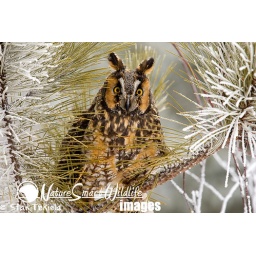
Long-eared Owl Asio otus in frosty pine tree